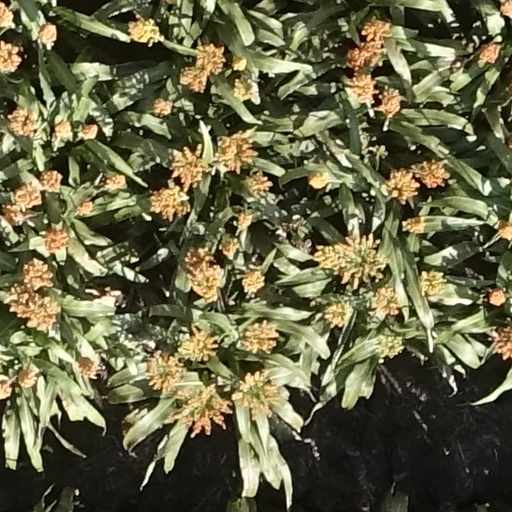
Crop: sorghum